Jamai 420

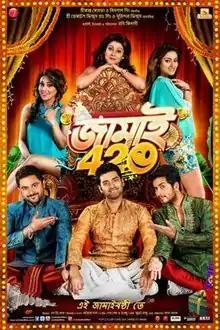
First Look Poster

Jamai 420 is a Bengali language comedy-drama film written and directed by Rabi Kinnagi, who was assisted by Pathikrit Basu. The film stars an ensemble cast, consisting of Soham Chakraborty, Hiran Chatterjee, Ankush Hazra, Payel Sarkar, Mimi Chakraborty and Nusrat Jahan in lead roles while Kharaj Mukherjee, Biswanath Basu, Shantilal Mukherjee and Manasi Sinha appear in other pivotal roles. The film was produced jointly by Shrikant Mohta, Mahendra Soni and Nispal Singh under Shree Venkatesh Films and Surinder Films respectively.